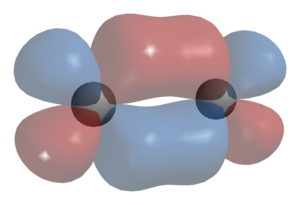
En chimie quantique, une orbitale moléculaire est une fonction mathématique décrivant le comportement ondulatoire d'un électron dans une molécule. Cette fonction peut être utilisée pour calculer la configuration électronique des molécules, la distribution spatiale et énergétique des électrons dans les molécules, et en déduire des propriétés physiques ou chimiques, comme la probabilité de trouver un électron dans une région donnée. La combinaison linéaire d'orbitales atomiques offre un moyen simple de construire une représentation approchée des orbitales moléculaires, notamment pour les descriptions qualitatives. Cette méthode est très utilisée par exemple pour établir un modèle simple des liaisons chimiques dans les molécules, décrites à l'aide de la théorie de l'orbitale moléculaire. La méthode de Hartree-Fock et l'hybridation permettent également d'y parvenir. Les méthodes plus actuelles de la chimie numérique calculent les orbitales moléculaires de chaque électron placé dans le champ électrique généré par l'ensemble des noyaux atomiques et la distribution spatiale moyenne des autres électrons.